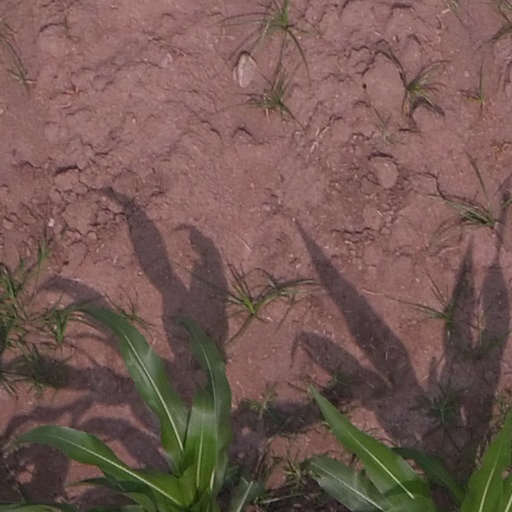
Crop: maize; corn